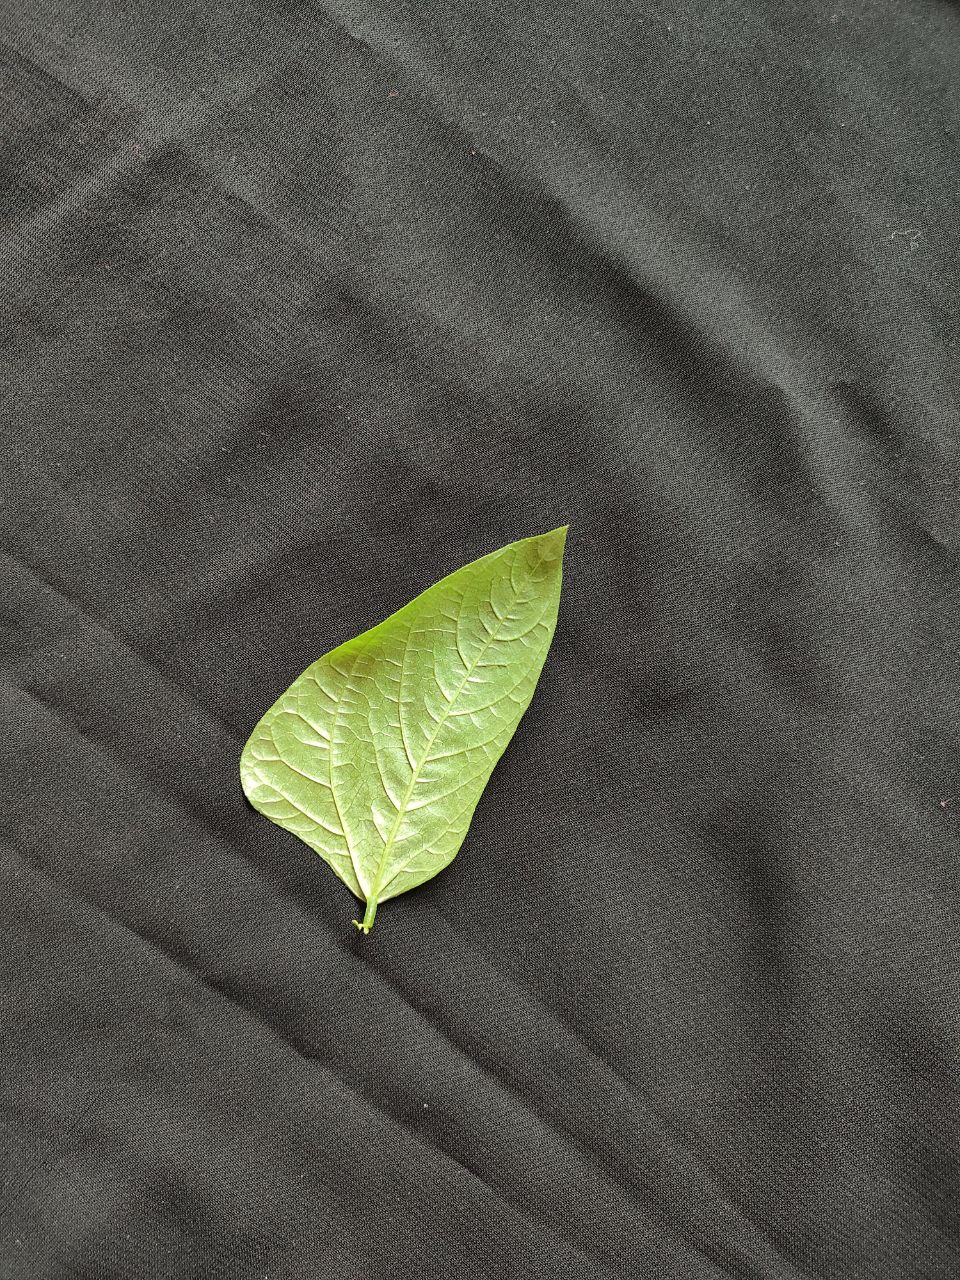
Crop: cowpea
Leaf condition: Fresh Leaf